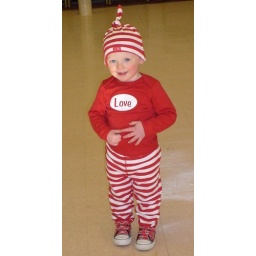
Also in his pirate vans shoes